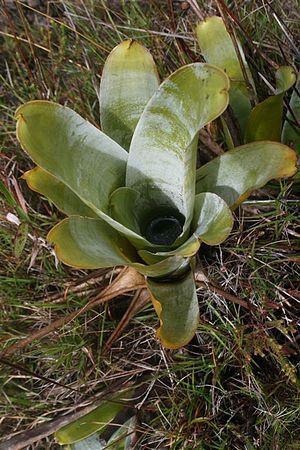
Brocchinia reducta du mont Roraima, Venezuela